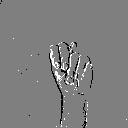
ASL letter: n